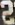
Number: 2